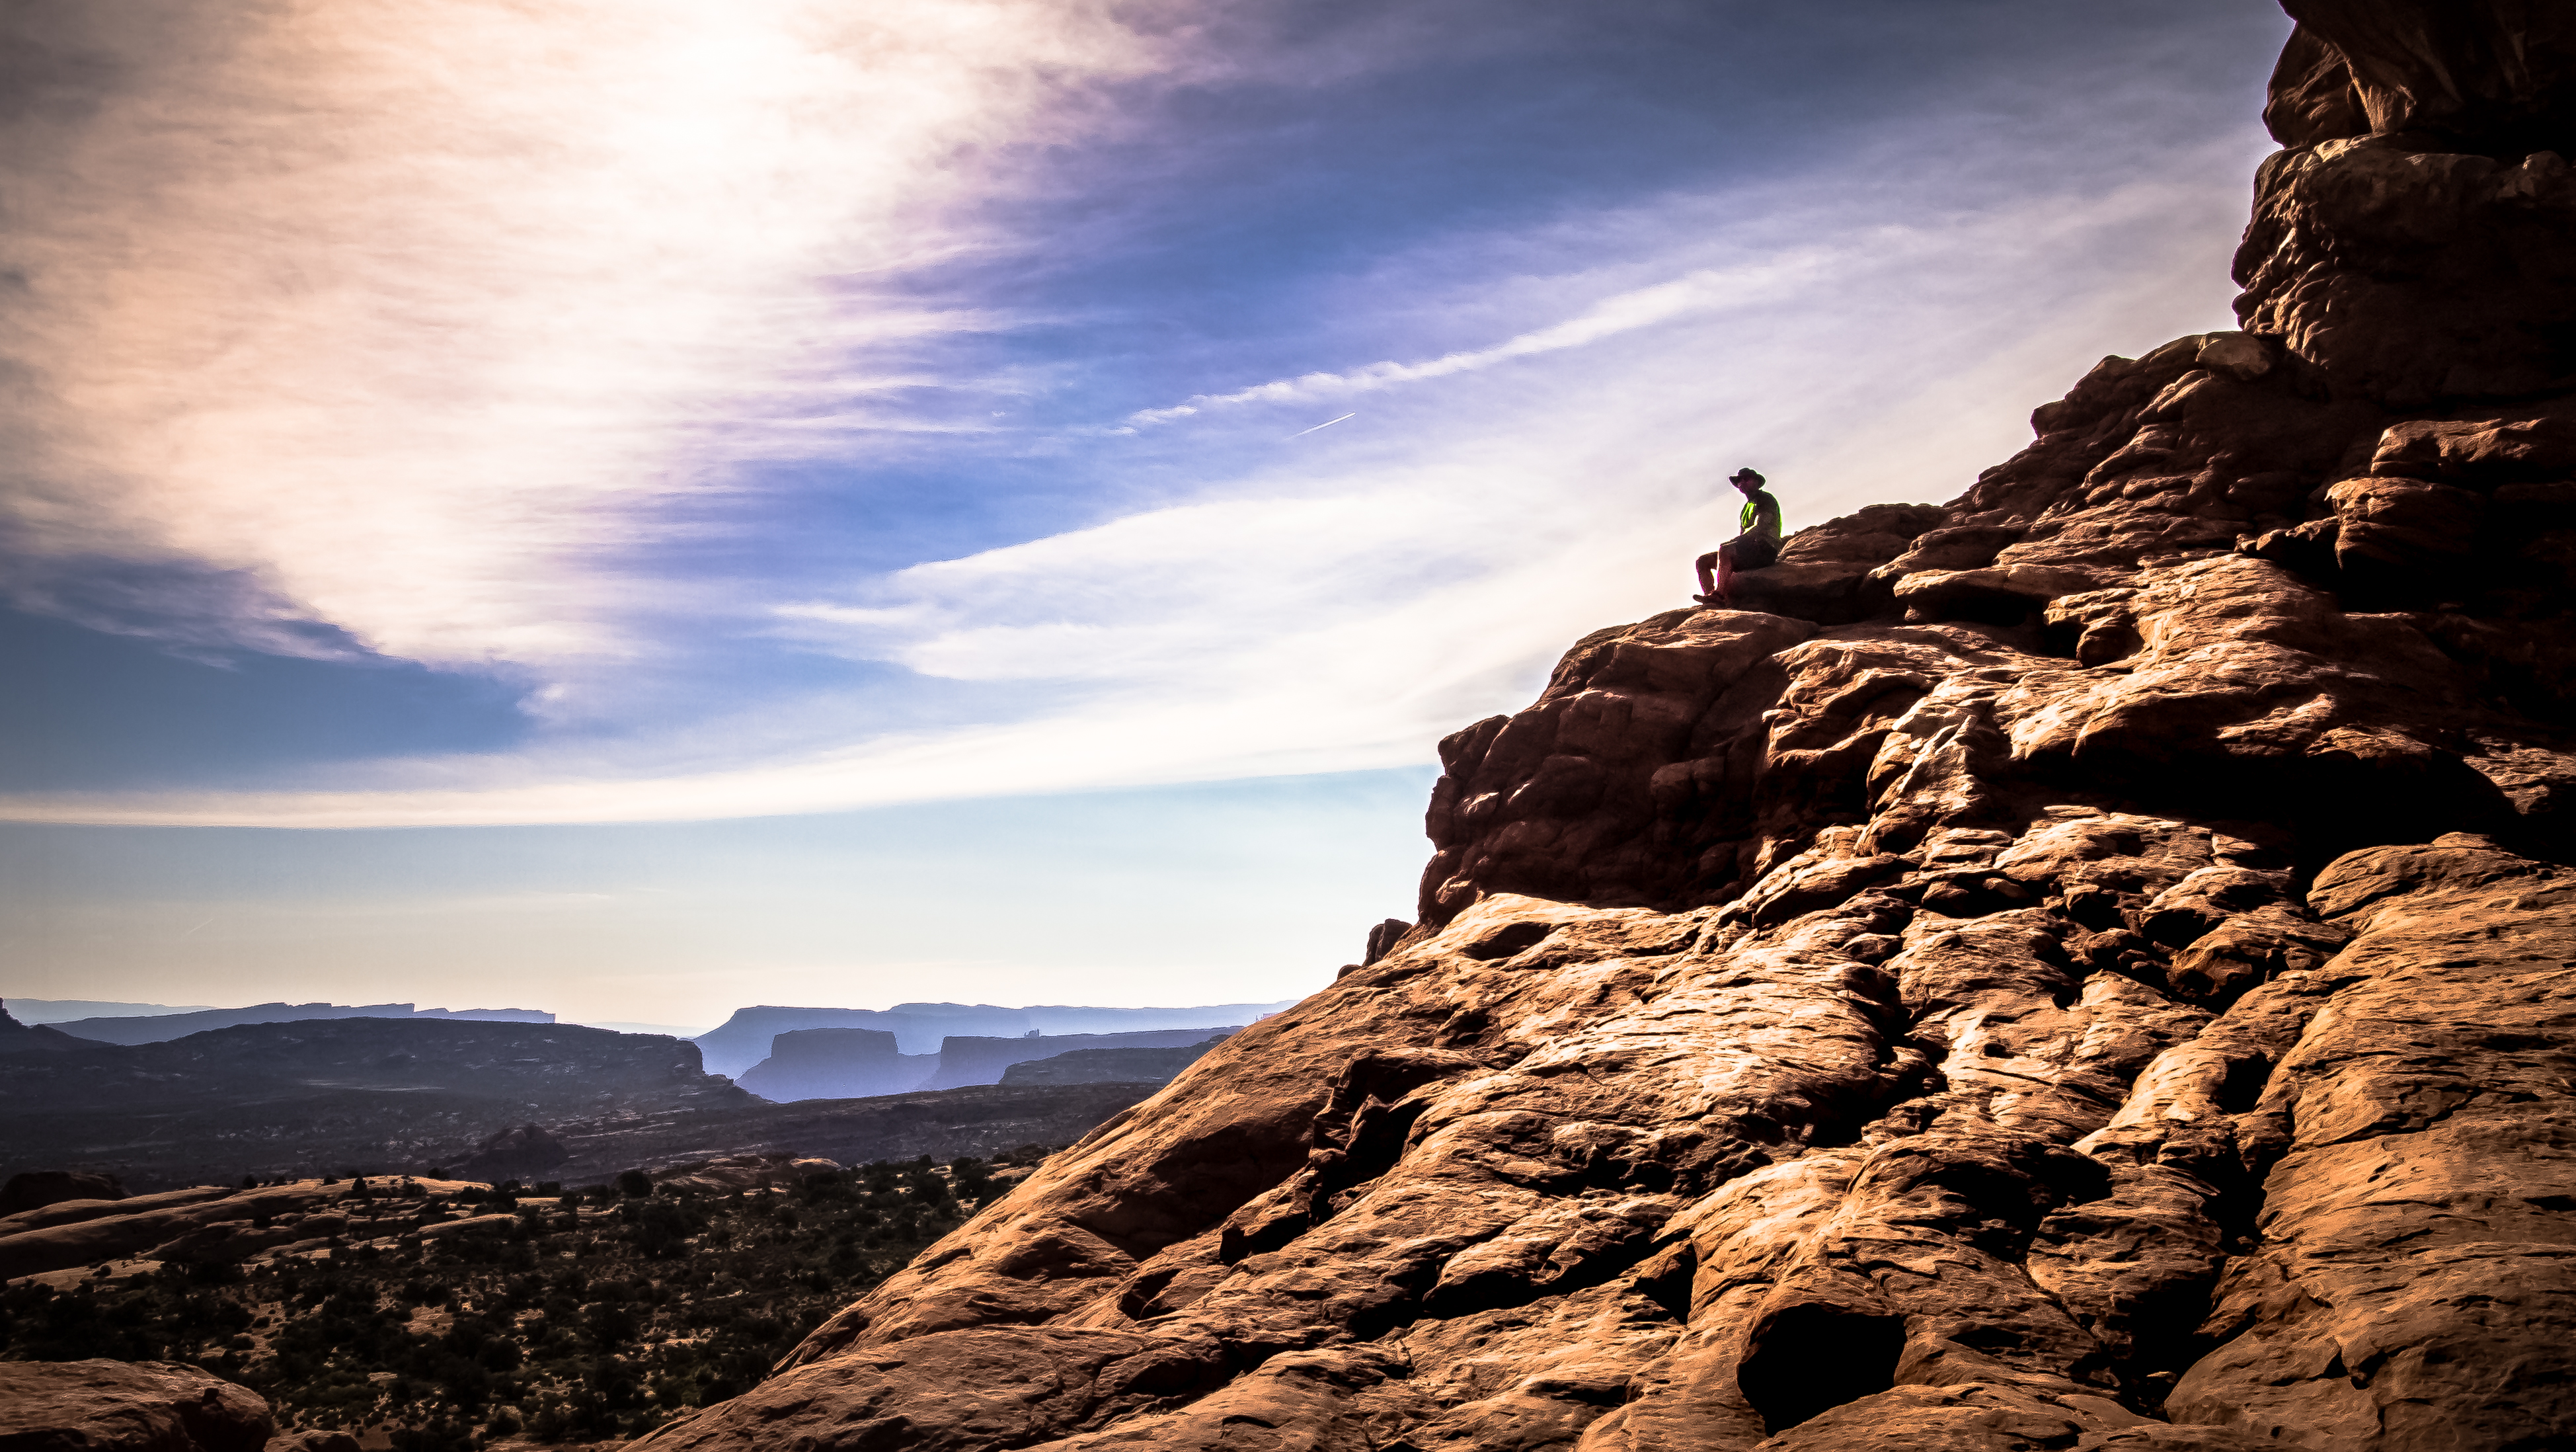
man, landscape, sea, coast, nature, rock, horizon, wilderness, mountain, cloud, sky, sunrise, sunset, sunlight, desert, window, hour, adventure, alone, valley, mountain range, travel, formation, cliff, portrait, red, hike, peaceful, natural, peace, hat, blue, terrain, world, climb, west, north, colors, american, geology, spire, arches, utah, self, surreal, western, quiet, moab, westworld, gloaming, landform, geographical feature, mountainous landforms